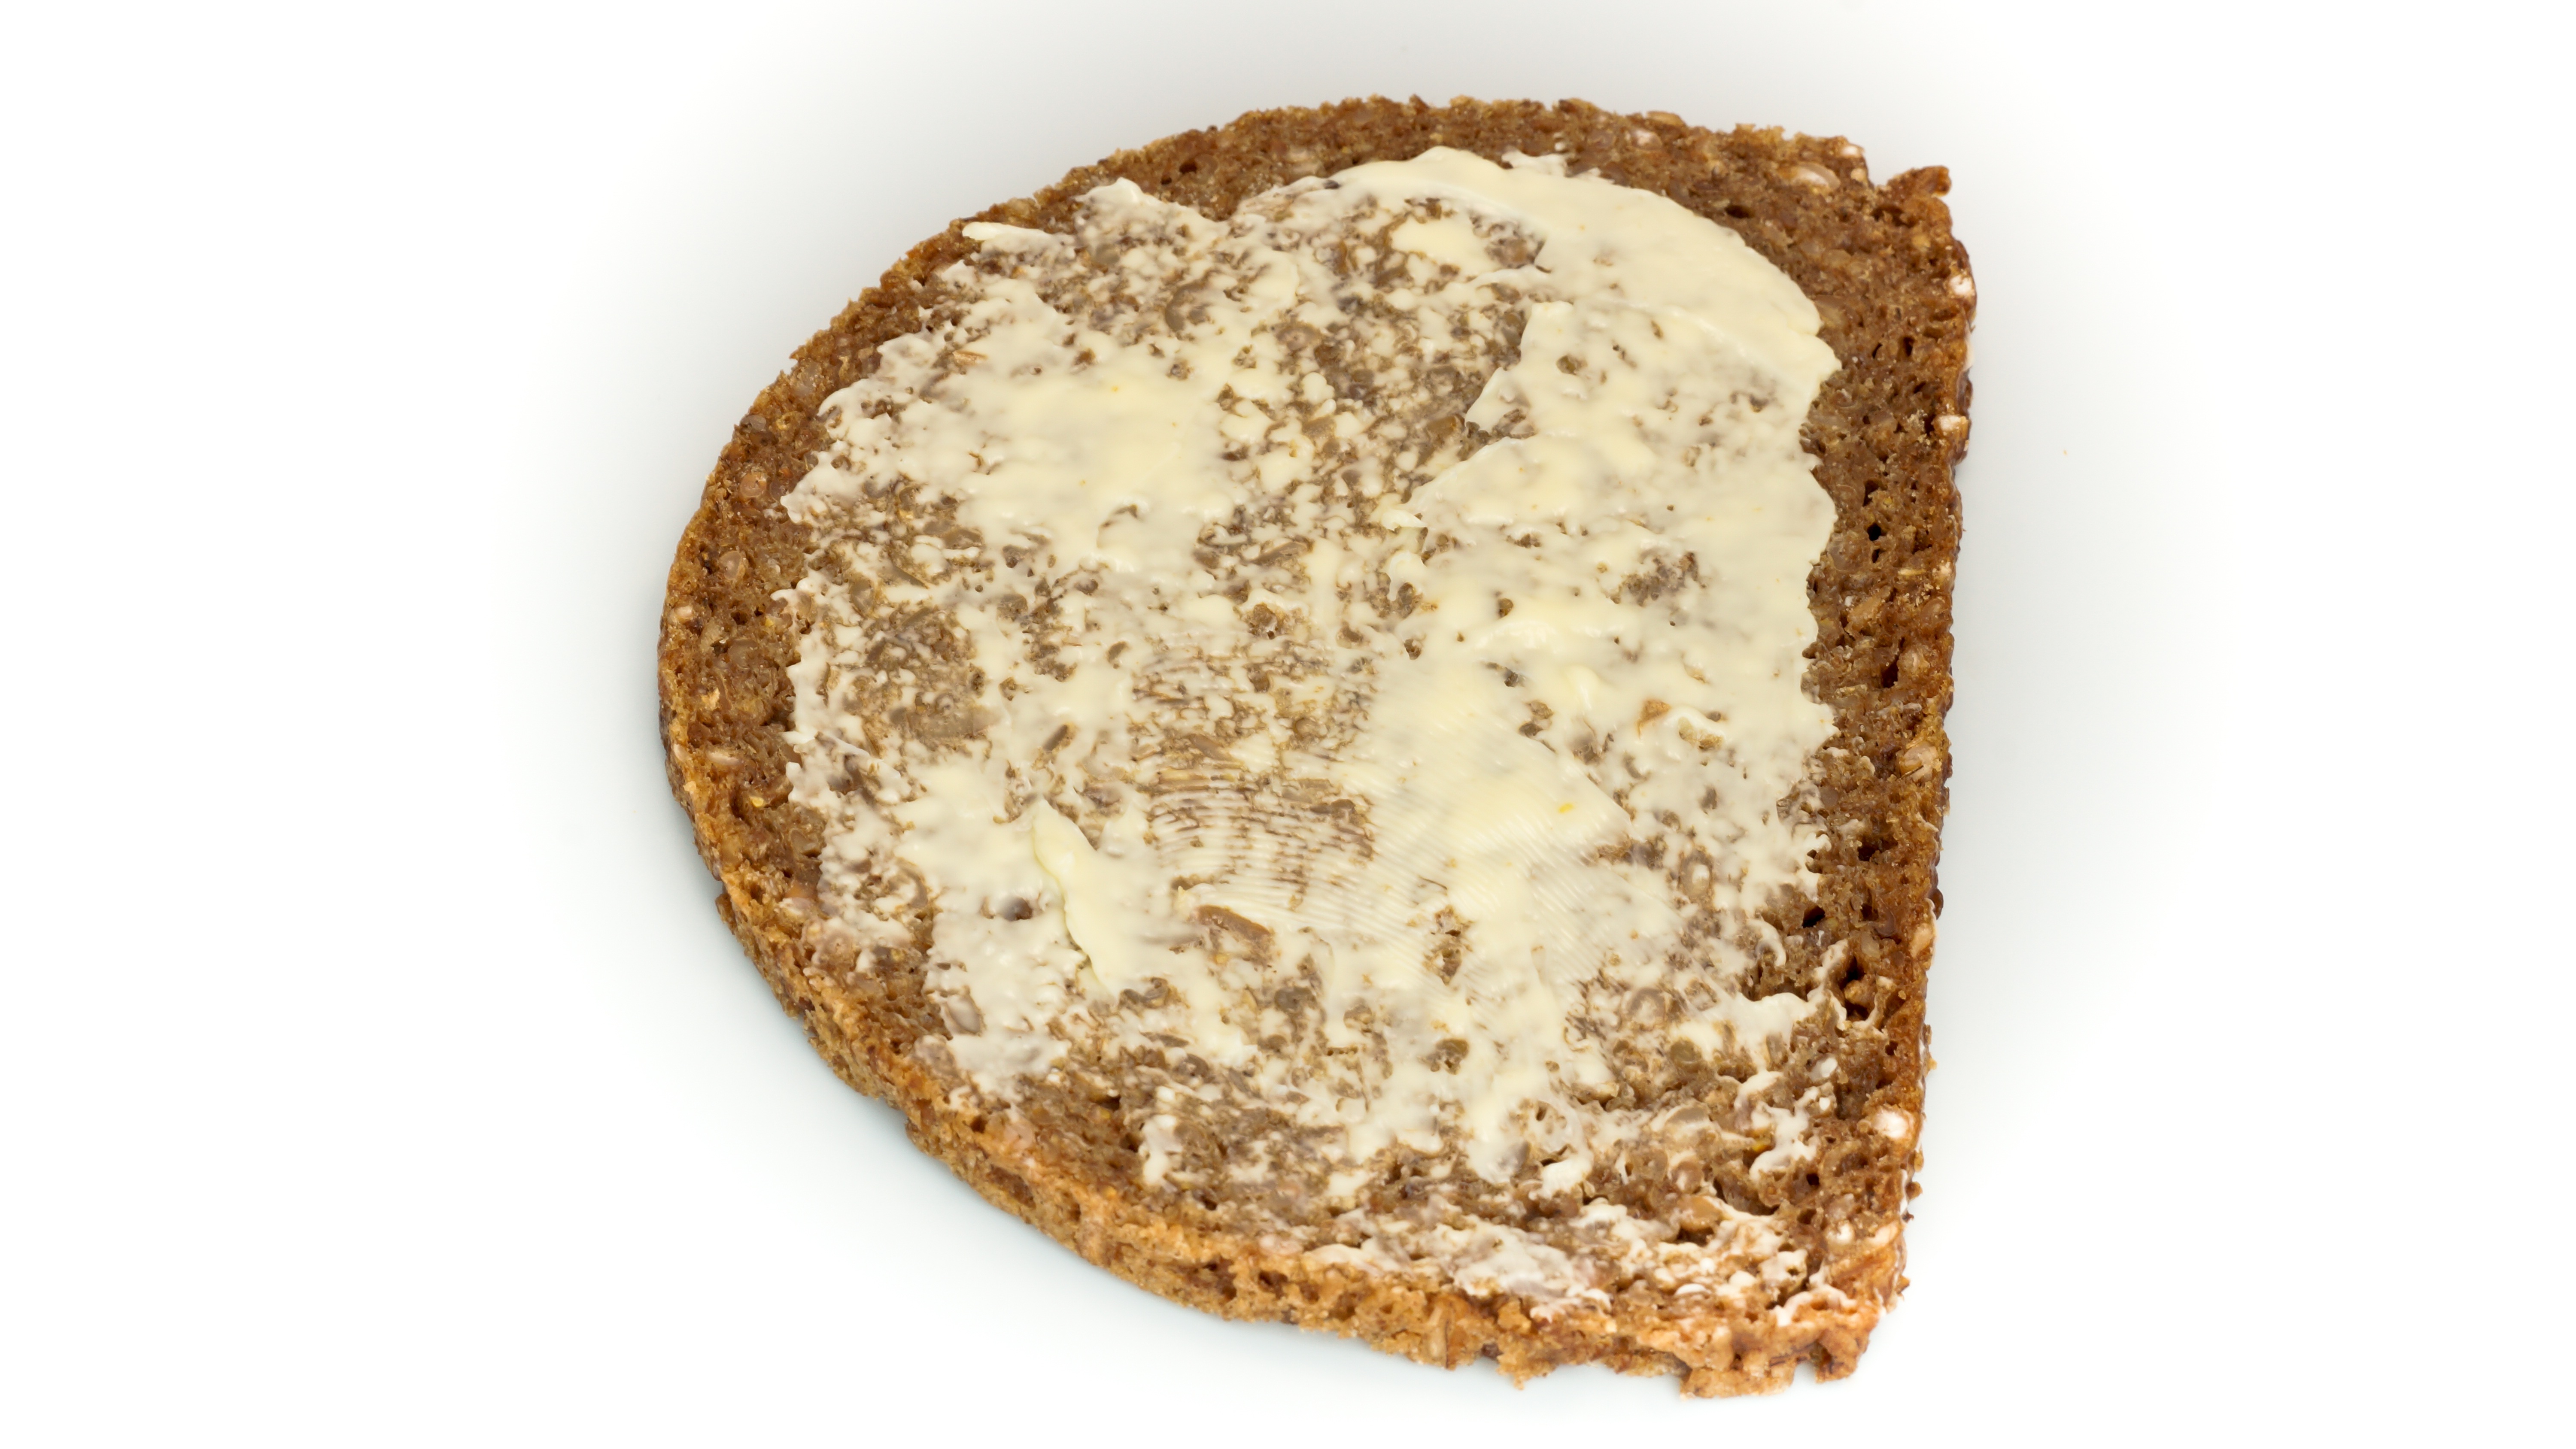
grain, dish, meal, food, produce, breakfast, healthy, snack, dessert, eat, bread, slice, sandwich, butter, coconut, rye, baked goods, flavor, whole wheat, rye bread, bread and butter, grass family, whole grain